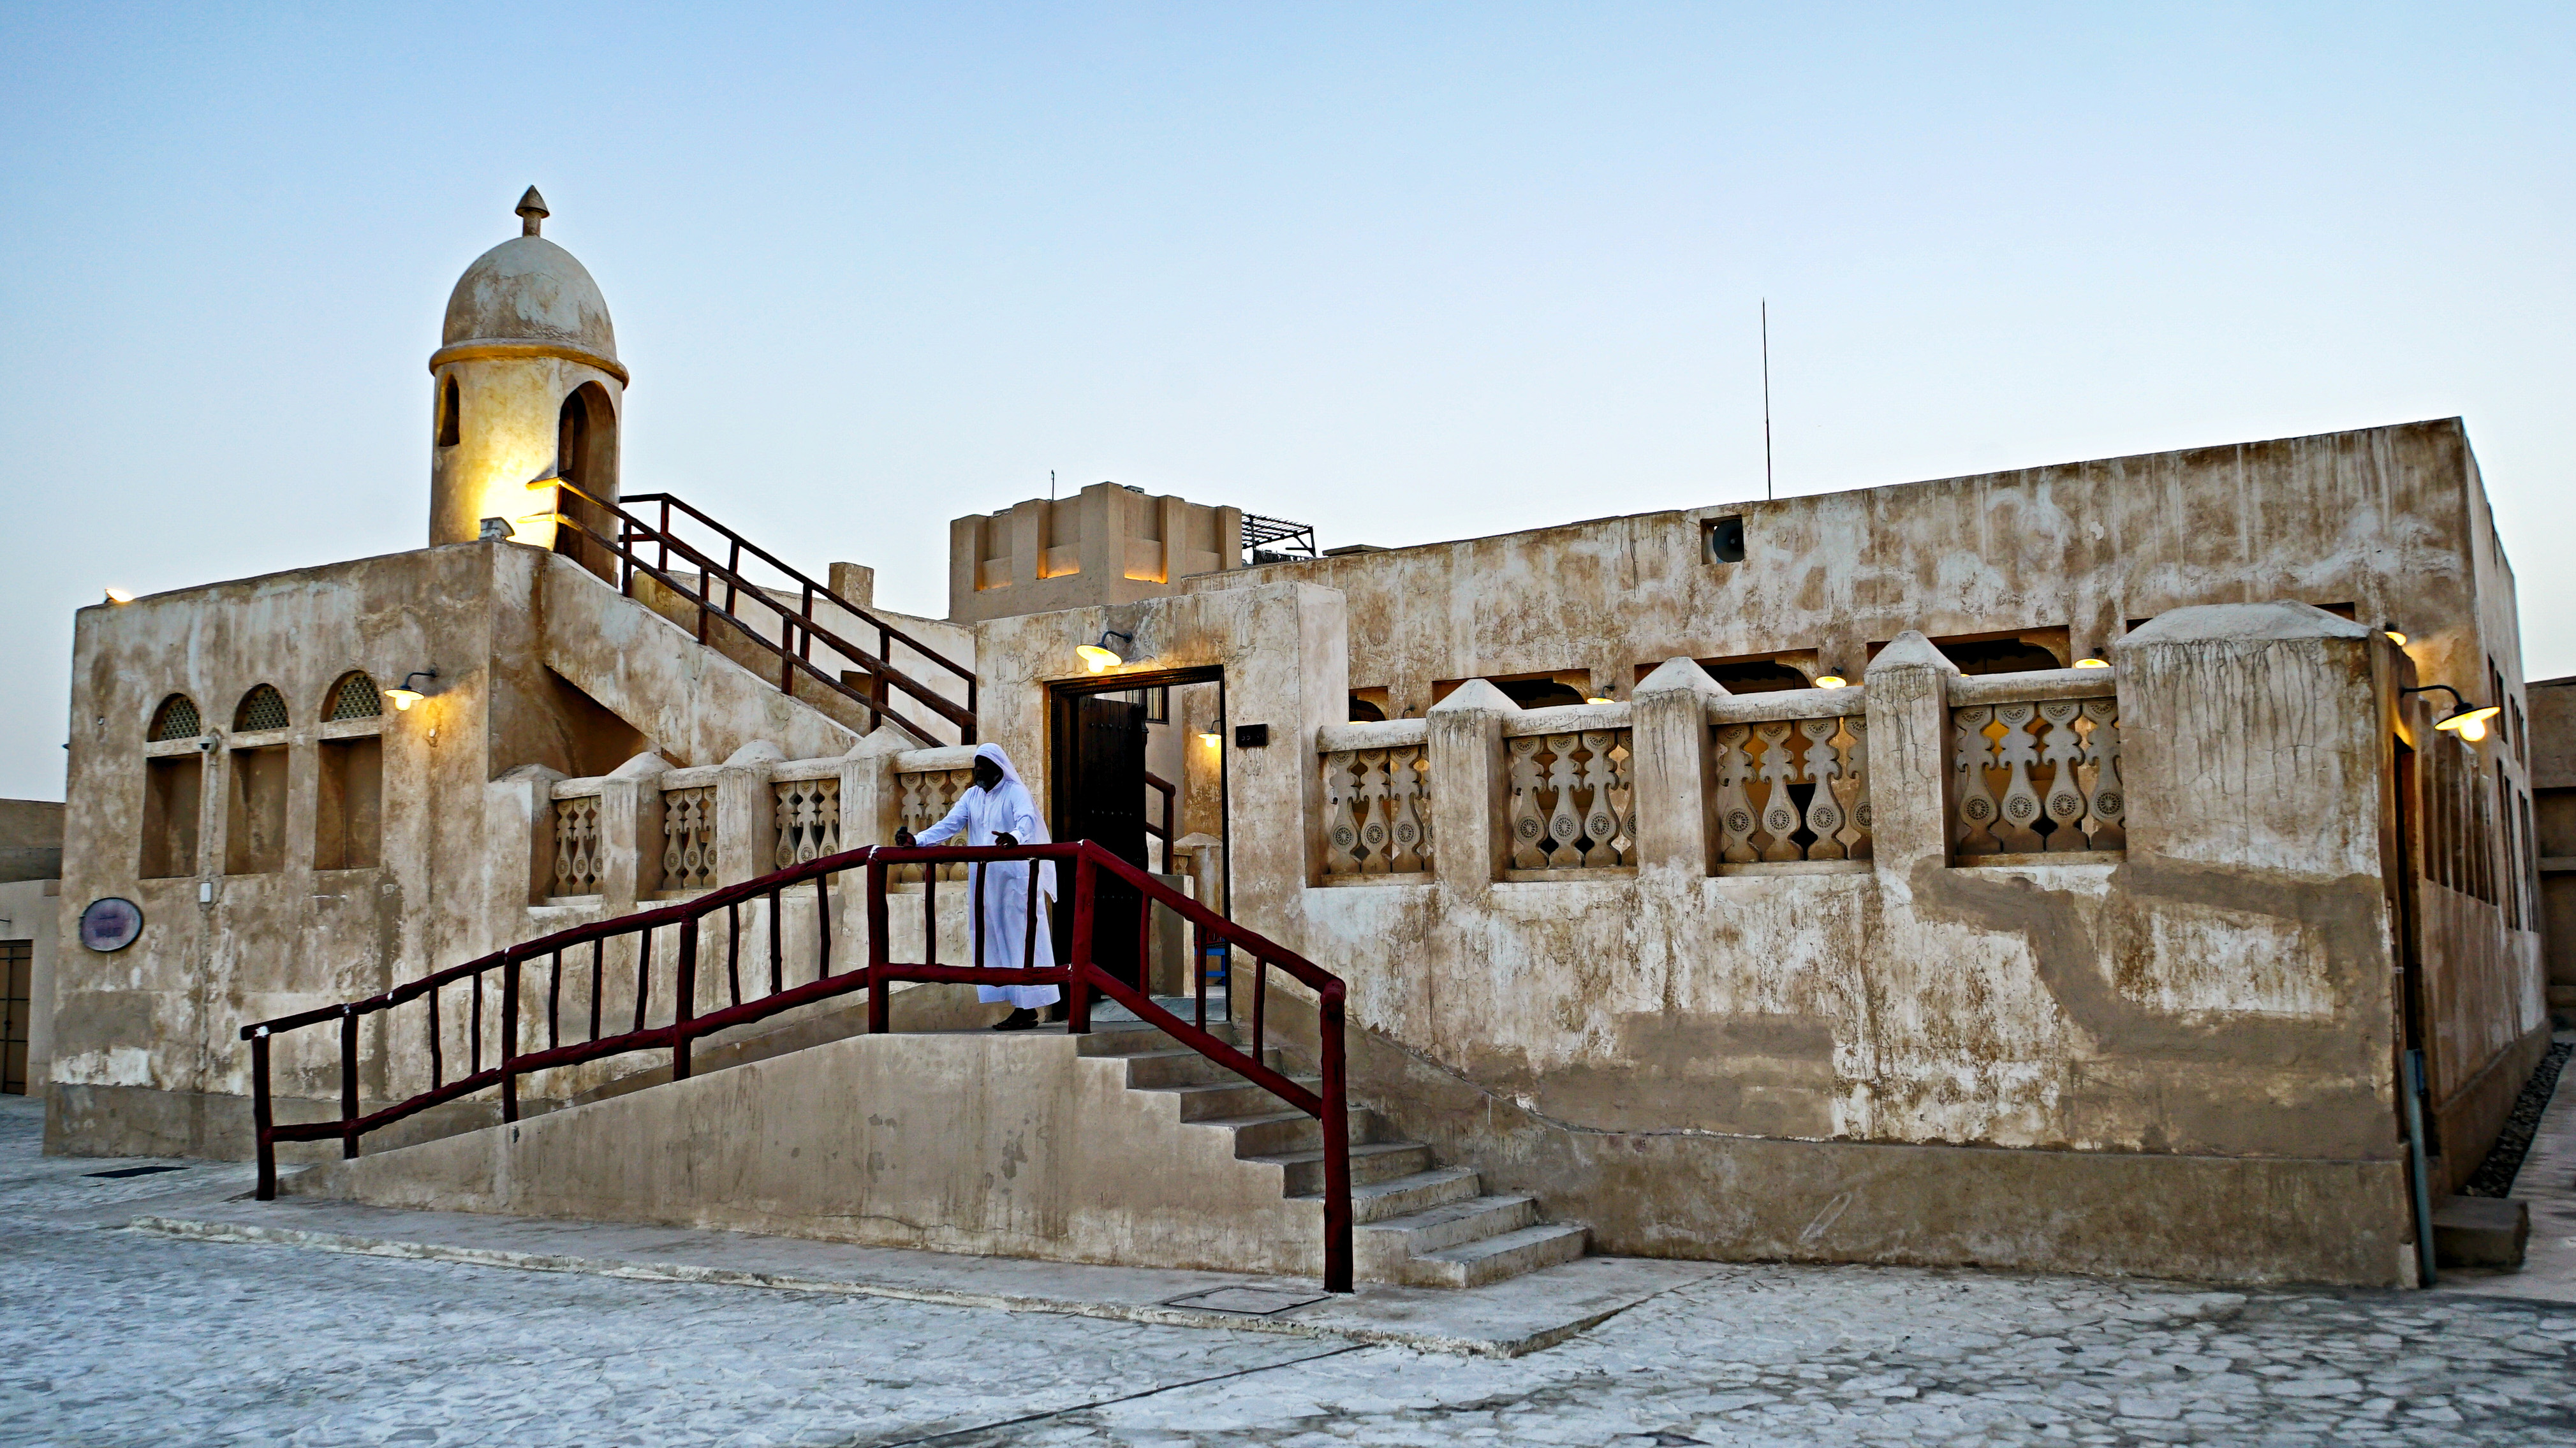
wall, holy places, building, town, architecture, fortification, tourism, facade, city, historic site, medieval architecture, vacation, house